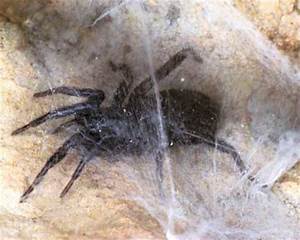
Label: spider